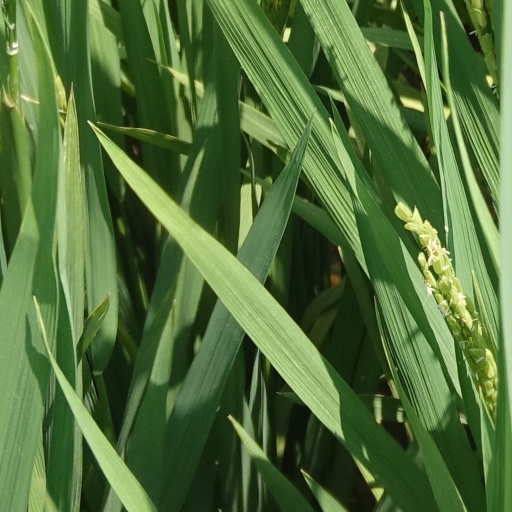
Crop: rice